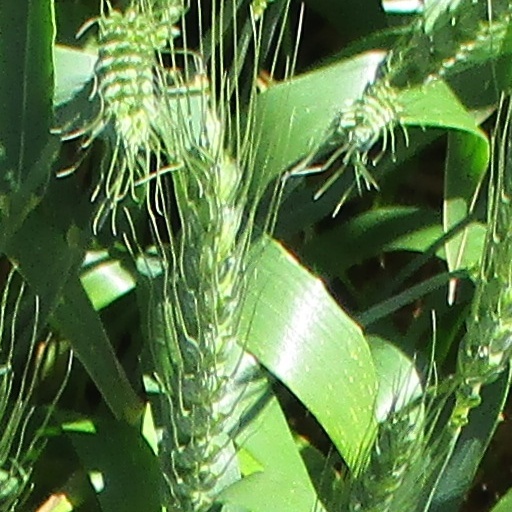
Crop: wheat